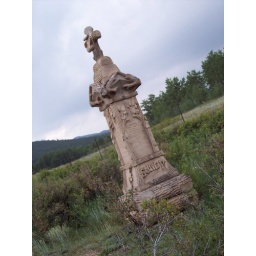
this person was really lucky. most other headstones sparatically placed in the mountains are much smaller.